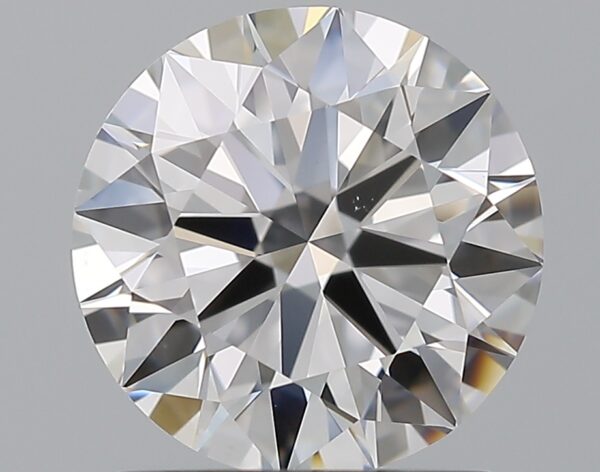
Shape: round
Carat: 1.4
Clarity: VS1
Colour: D
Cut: EX
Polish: EX
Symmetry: EX
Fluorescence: F
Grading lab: GIA
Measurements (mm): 7.16 x 7.21 x 4.37